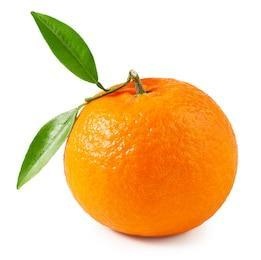
Label: mandarine